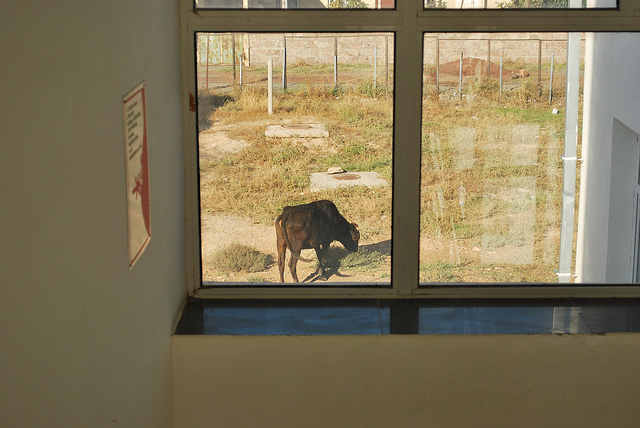
user: Given an image and a question. Answer the question in a short answer. Question: What is this animal used for? Short Answer:
assistant: food